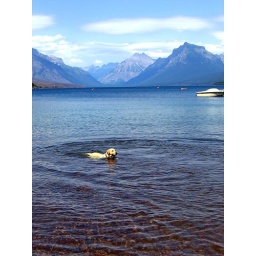
dog in lake Glacier NP MT